Freelancers (film)

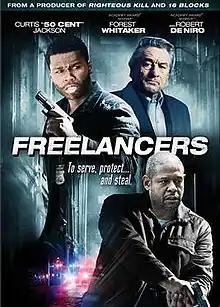
DVD cover

Freelancers is a 2012 American action film directed by Jessy Terrero, written by L.Philippe Casseus and stars 50 Cent, Forest Whitaker, and Robert De Niro. It had a limited release in very few in Los Angeles and New York on August 10, 2012 with a simultaneous VOD release and was released on DVD and Blu-ray on August 21, 2012.